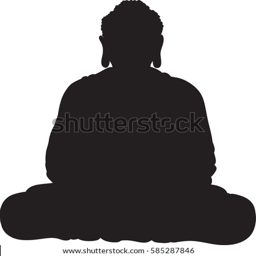
drawing the black silhouette of sitting buddha on a white background .